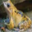
Label: frog